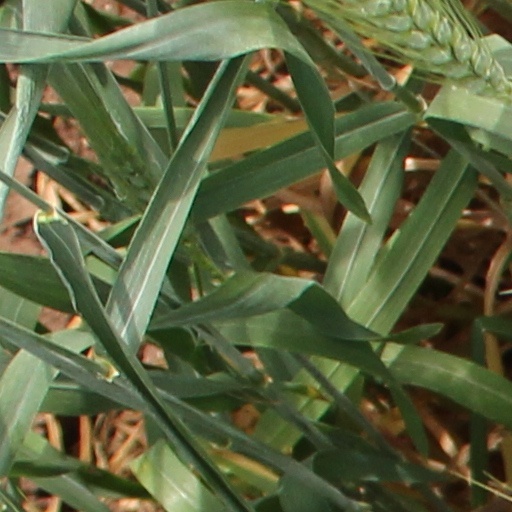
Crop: wheat